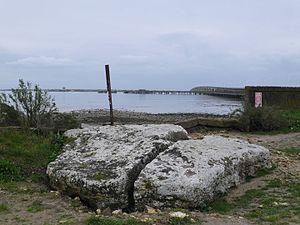
Le dolmen avec, en arrière-plan, le fort Louvois (à gauche) et le pont de l'île d'Oléron (à droite).
Le Dolmen d'Ors, appelé aussi la Piare en saintongeais ou la Pierre Pouille ou La Grosse Pierre, est un dolmen situé au Château-d'Oléron, sur l'île d'Oléron, dans le département français de la Charente-Maritime.
Cet article recense les sites mégalithiques de la Charente-Maritime.